Climate of Sochi

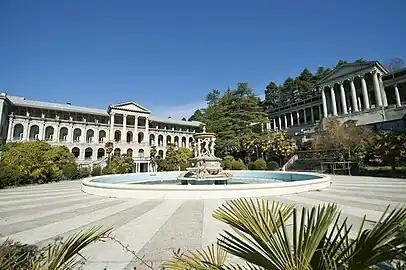
Sochi

Sochi, is a city in Krasnodar Krai, Russia, located on the eastern Black Sea coastline. Sochi has a humid subtropical climate (Köppen climate classification "Cfa"), with cool to mild winters and warm summers. Sochi is humid throughout the entire year, most especially during winters, which are very damp. Summers are also humid but sunny as well, although no month has less than 10 rainy days. Sochi is very warm for Russian standards.